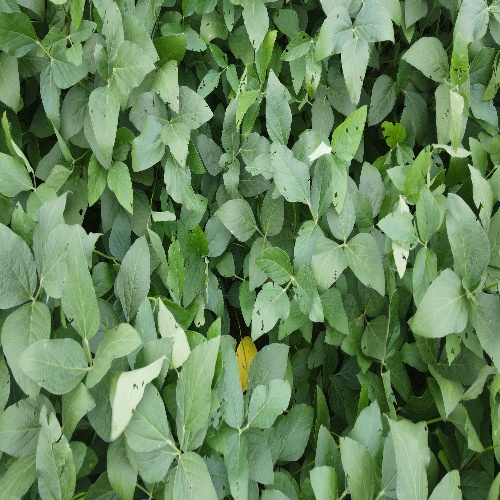
Label: Diabrotica_speciosa